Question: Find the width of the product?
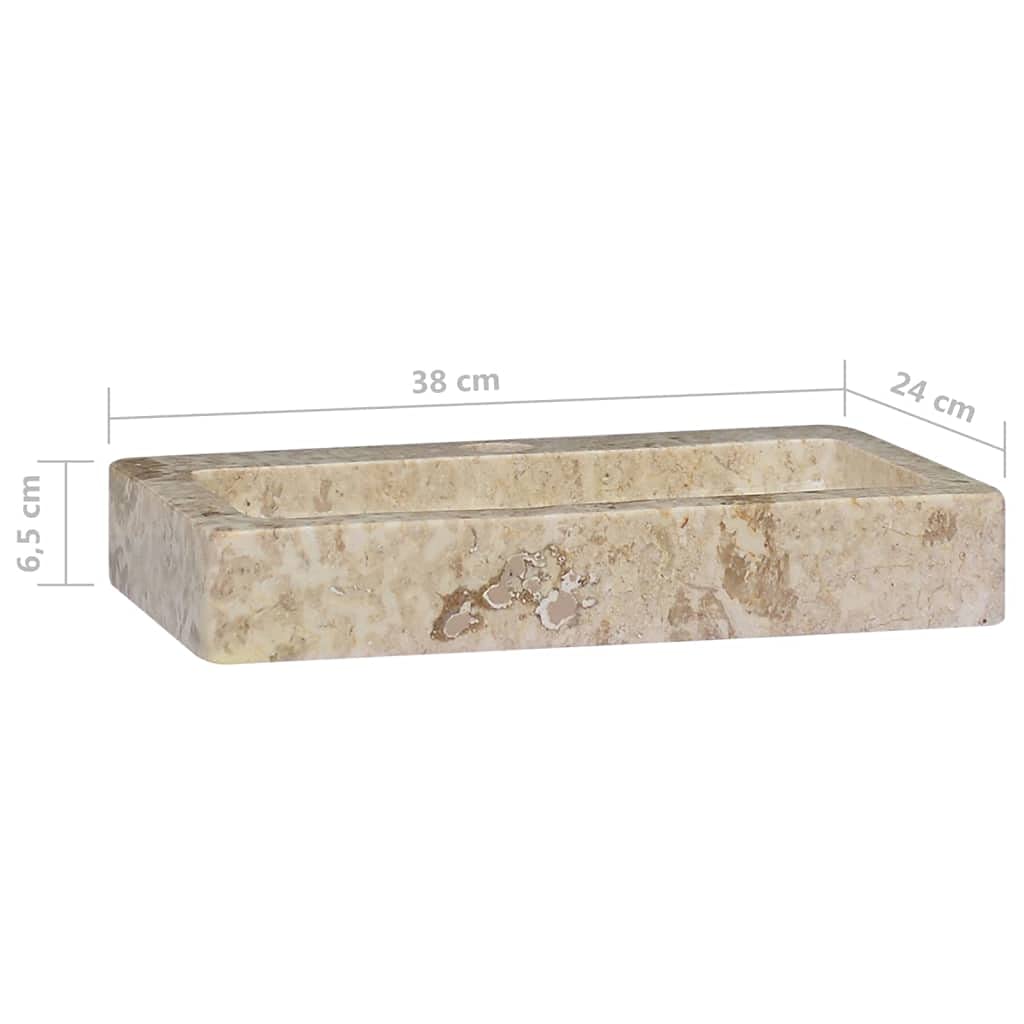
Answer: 38.0 centimetre